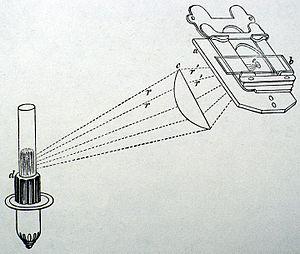
La microscopie en champ sombre est une variante de la microscopie optique connue déjà depuis plus de 250 ans. Elle conduit à un arrière-plan sombre de l'image, sur lequel les structures à observer se détachent en clair. On peut ainsi obtenir d'échantillons transparents, avec un faible contraste, des images bien résolues, contrastées, sans nécessiter une coloration préalable de l'objet. Même des échantillons vivants sont observables ainsi. Jusqu'au développement de la microscopie à contraste de phase dans les années 1930, la microscopie à fond sombre était la seule méthode de renforcement du contraste pour des objets non colorés. Pour la différencier de la microscopie à fond sombre, la technique de microscopie optique « normale » est désignée par microscopie à fond clair.